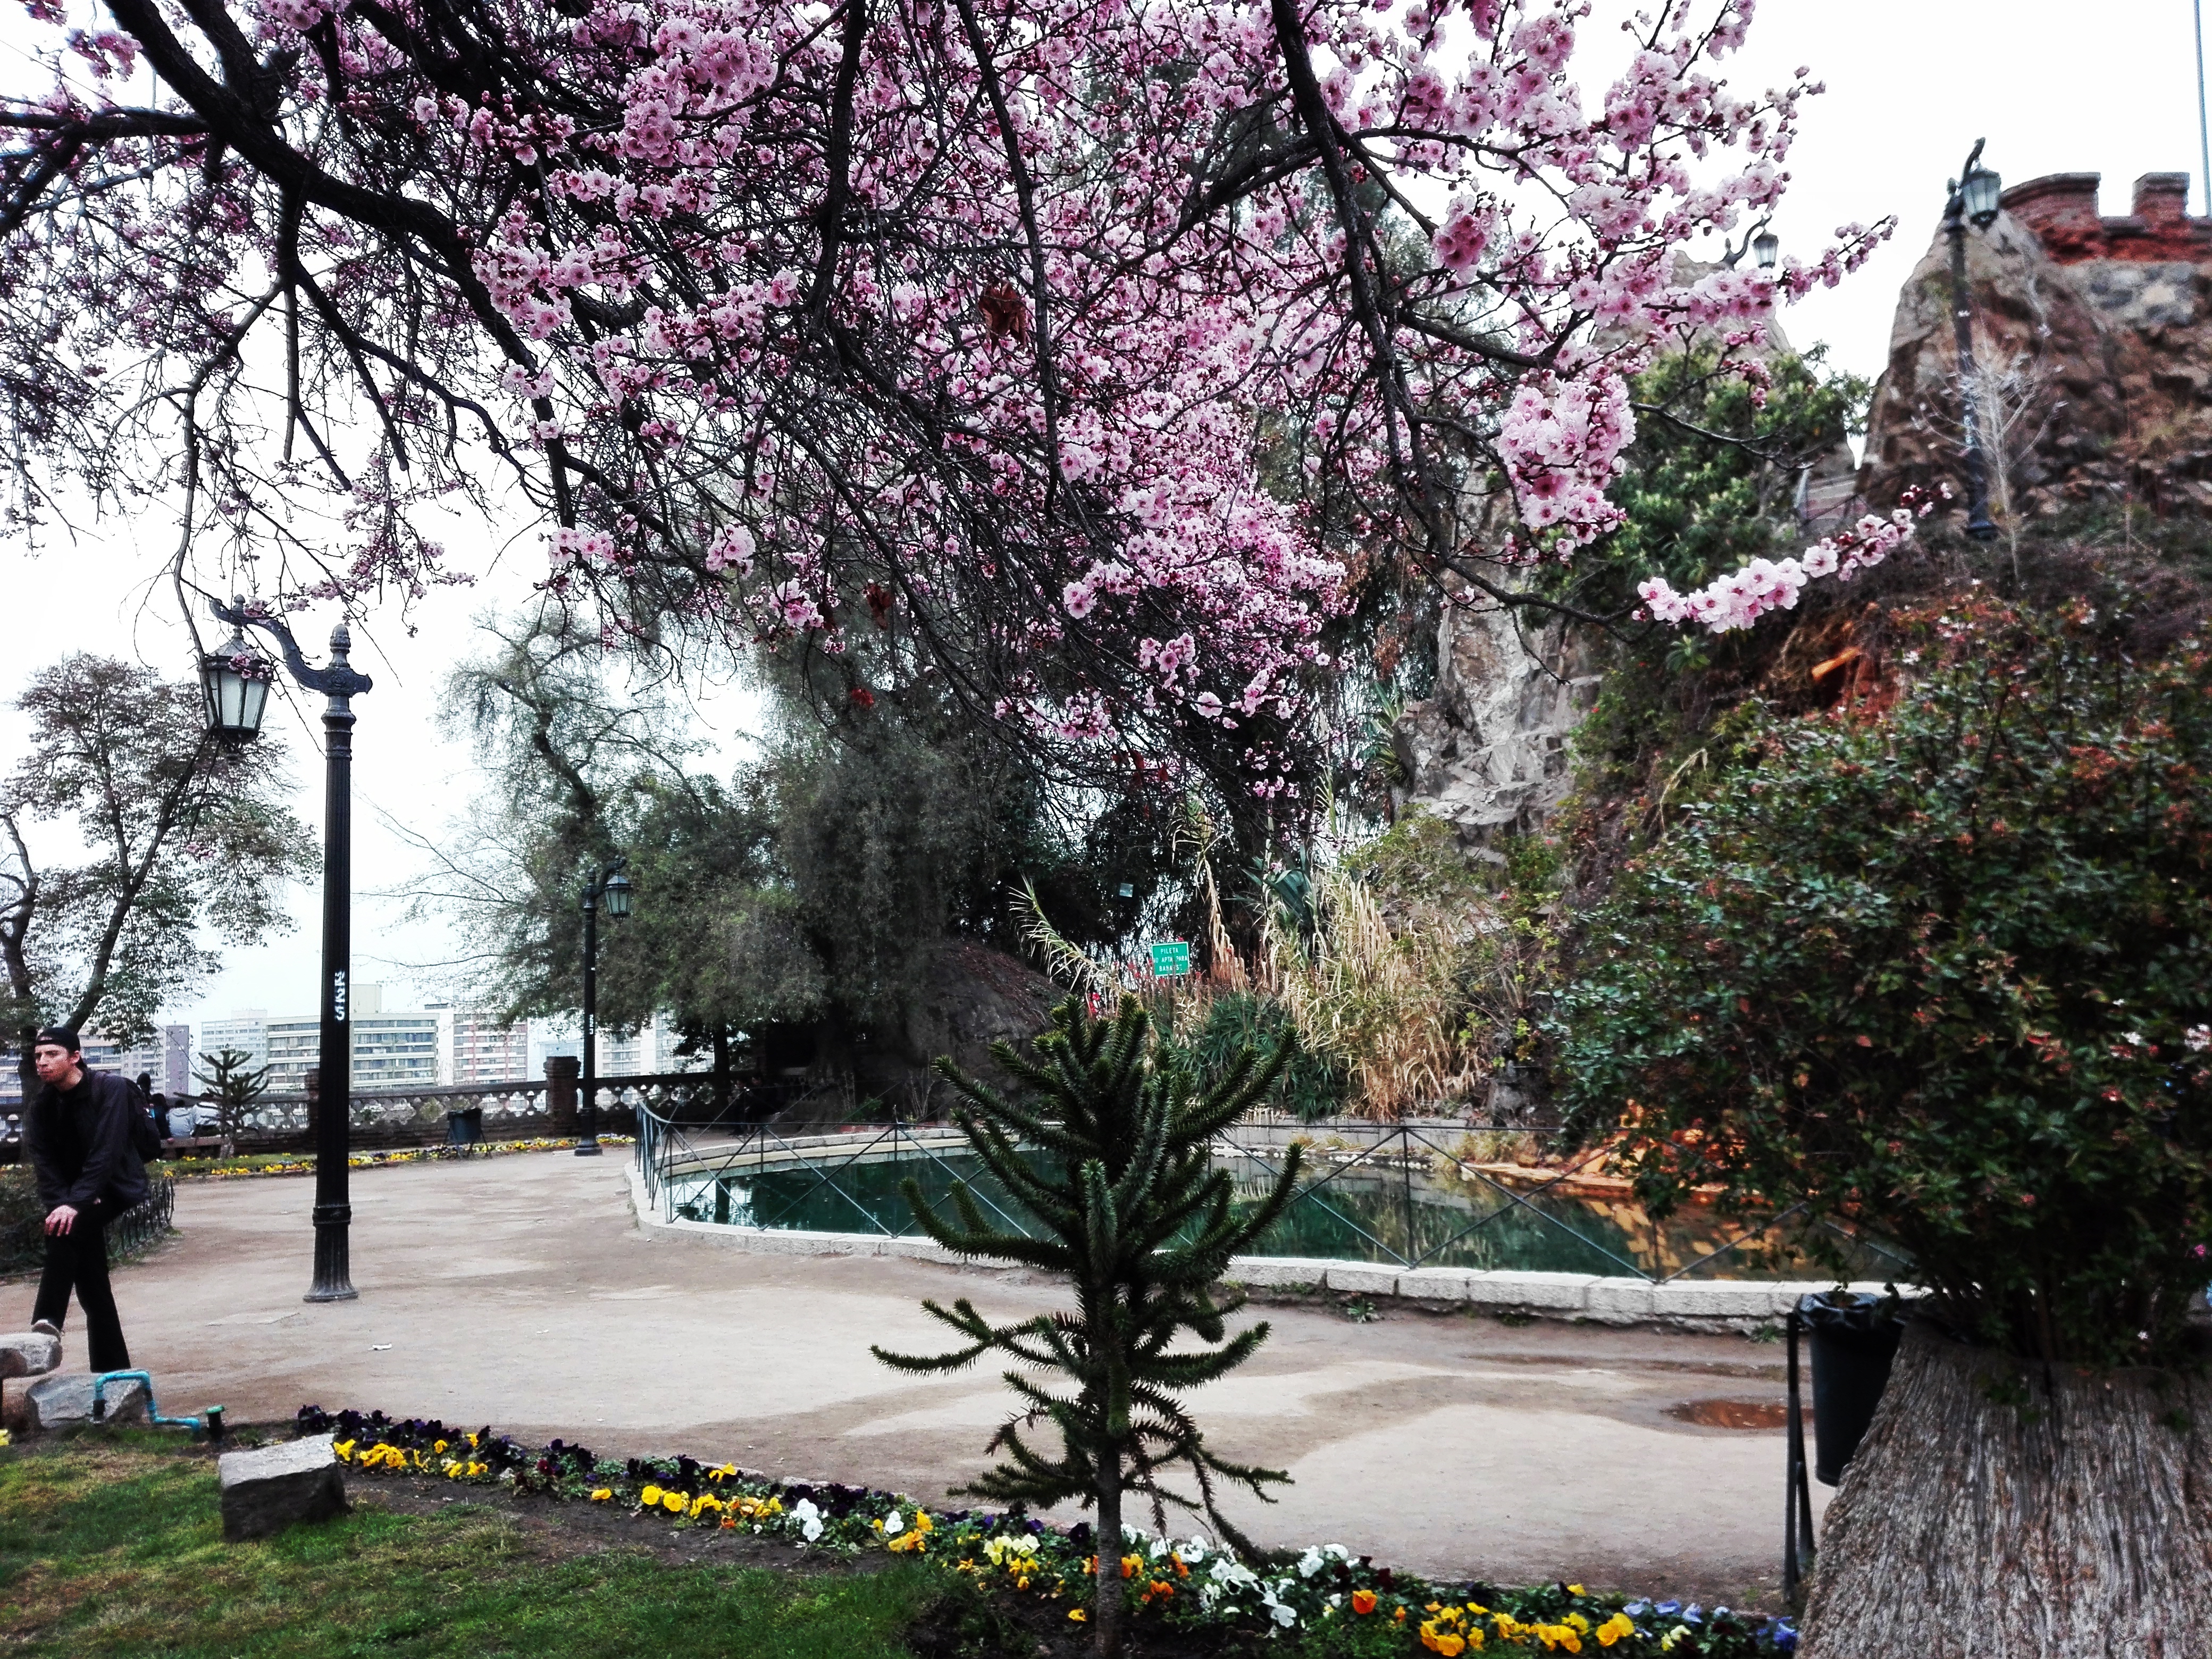
park, plant, flower, tree, spring, cherry blossom, blossom, branch, winter, landscape, recreation, shrub, garden